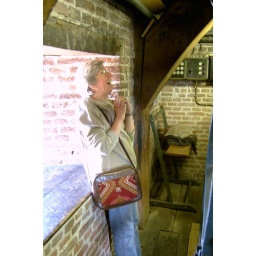
Nancy observing the clock and bell-ringing mechanism in the tower of Alkmaar's cheese weighing house